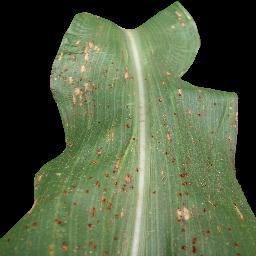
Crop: corn
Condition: (maize)_common_rust